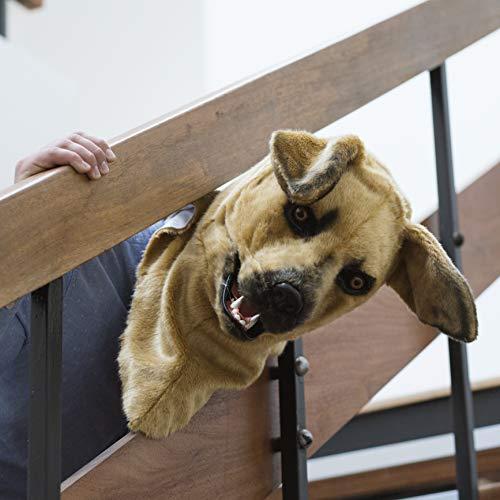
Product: Thumbsup UK, Dog Mask, Costume, MRDOG
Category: Toys & Games | Dress Up & Pretend Play | Masks
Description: Realistic, moving mouth mask will definitely attract people’s attention.
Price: $55.65
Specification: ProductDimensions:7.9x17.7x5.9inches|ItemWeight:13.1ounces|ShippingWeight:1.37pounds(Viewshippingratesandpolicies)|DomesticShipping:ItemcanbeshippedwithinU.S.|InternationalShipping:ThisitemcanbeshippedtoselectcountriesoutsideoftheU.S.LearnMore|ASIN:B071DDJLHF|Itemmodelnumber:MRDOG|Manufacturerrecommendedage:6yearsandup